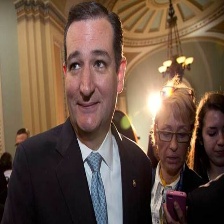
Species: LOONEY BIRDS
Scientific name: LUNATICUS AMERICONIS